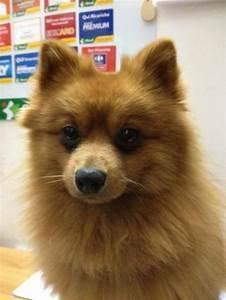
dog